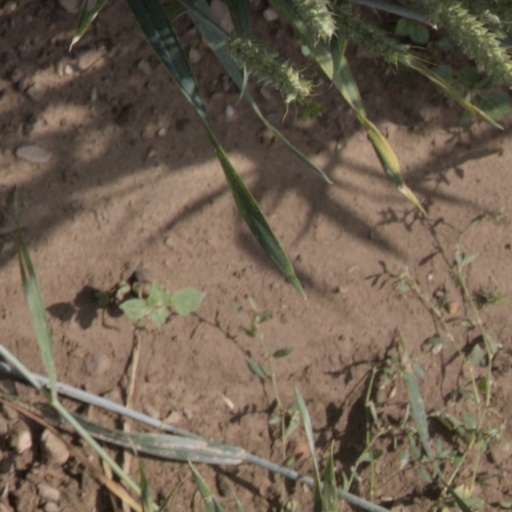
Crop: wheat